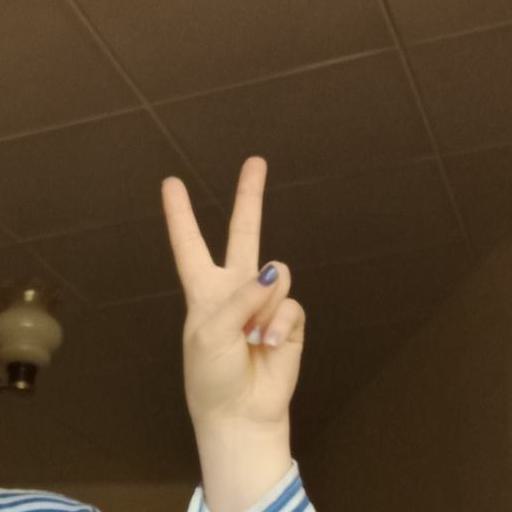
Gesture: peace